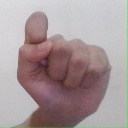
अक्षर: घ